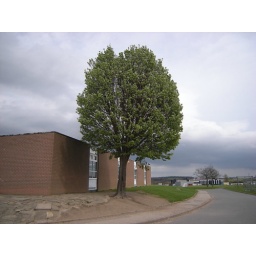
I liked the shape against the sky - the tree next door has no leaf cover as yet.